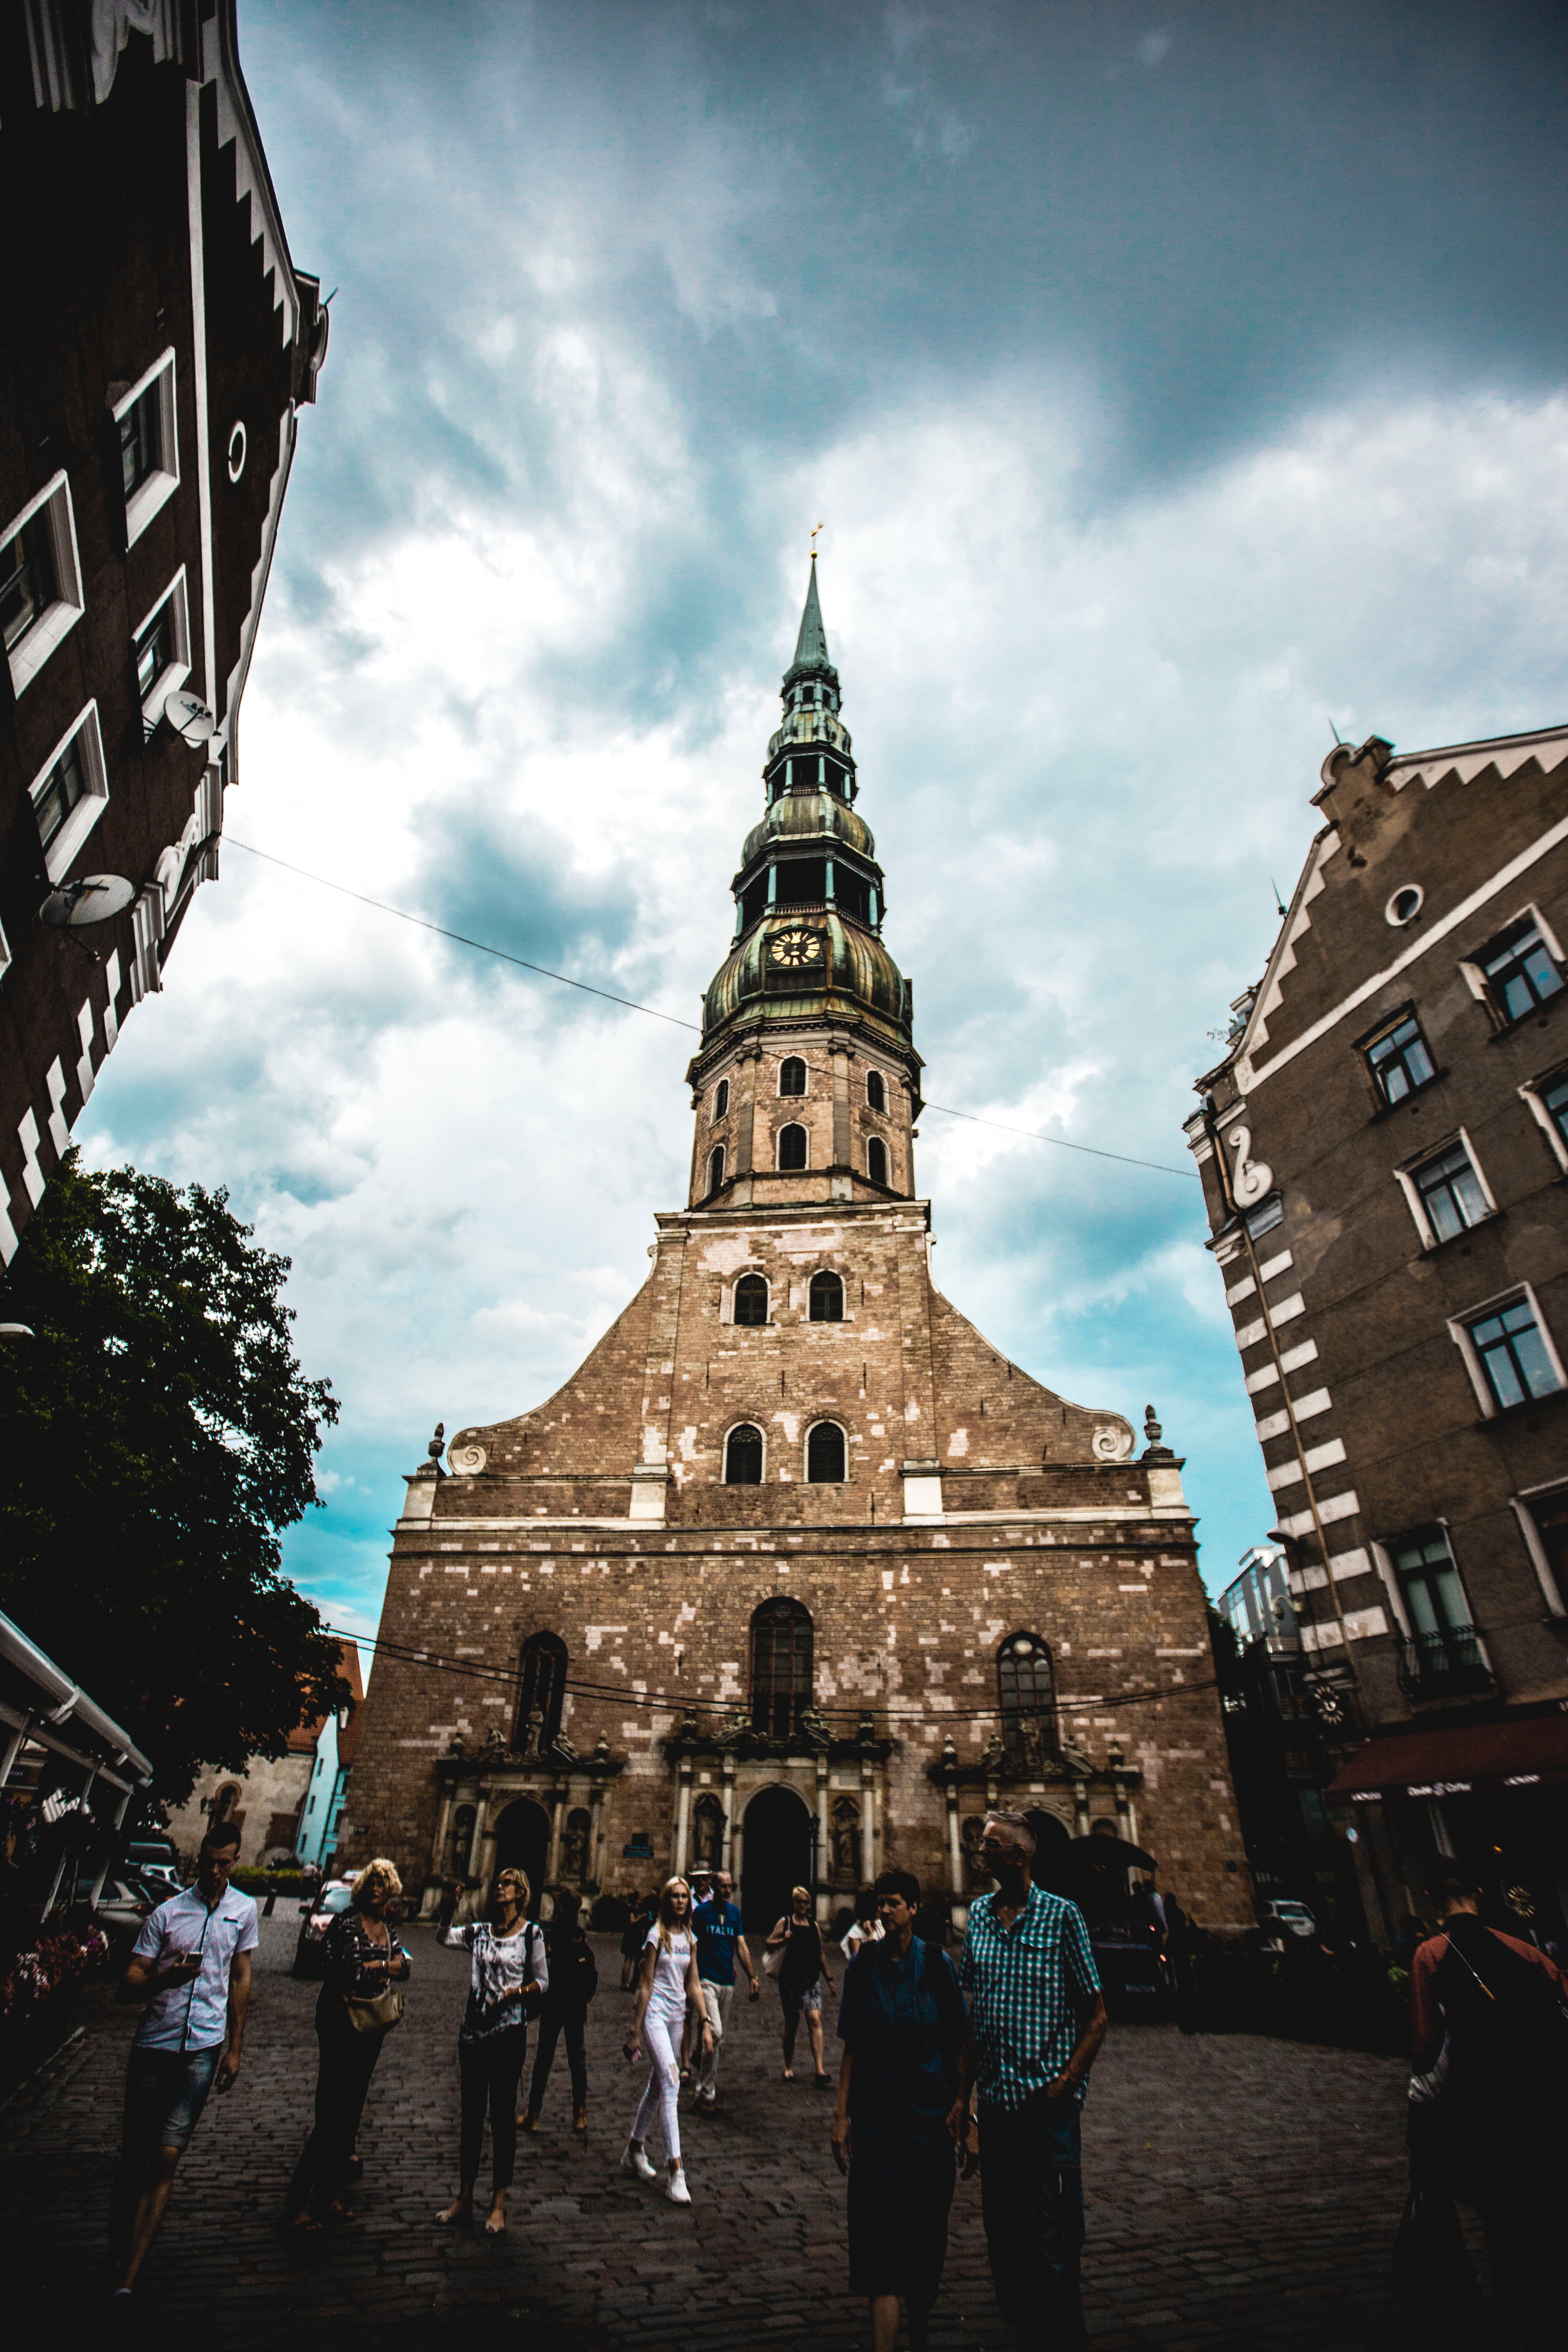
landmark, sky, architecture, city, town, human settlement, cloud, tower, building, metropolis, urban area, tourism, street, infrastructure, photography, steeple, tree, spire, world, town square, stock photography, tourist attraction, crowd, history, facade, historic site, vacation, road